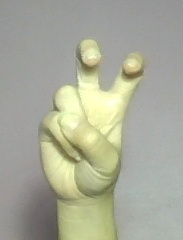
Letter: toot